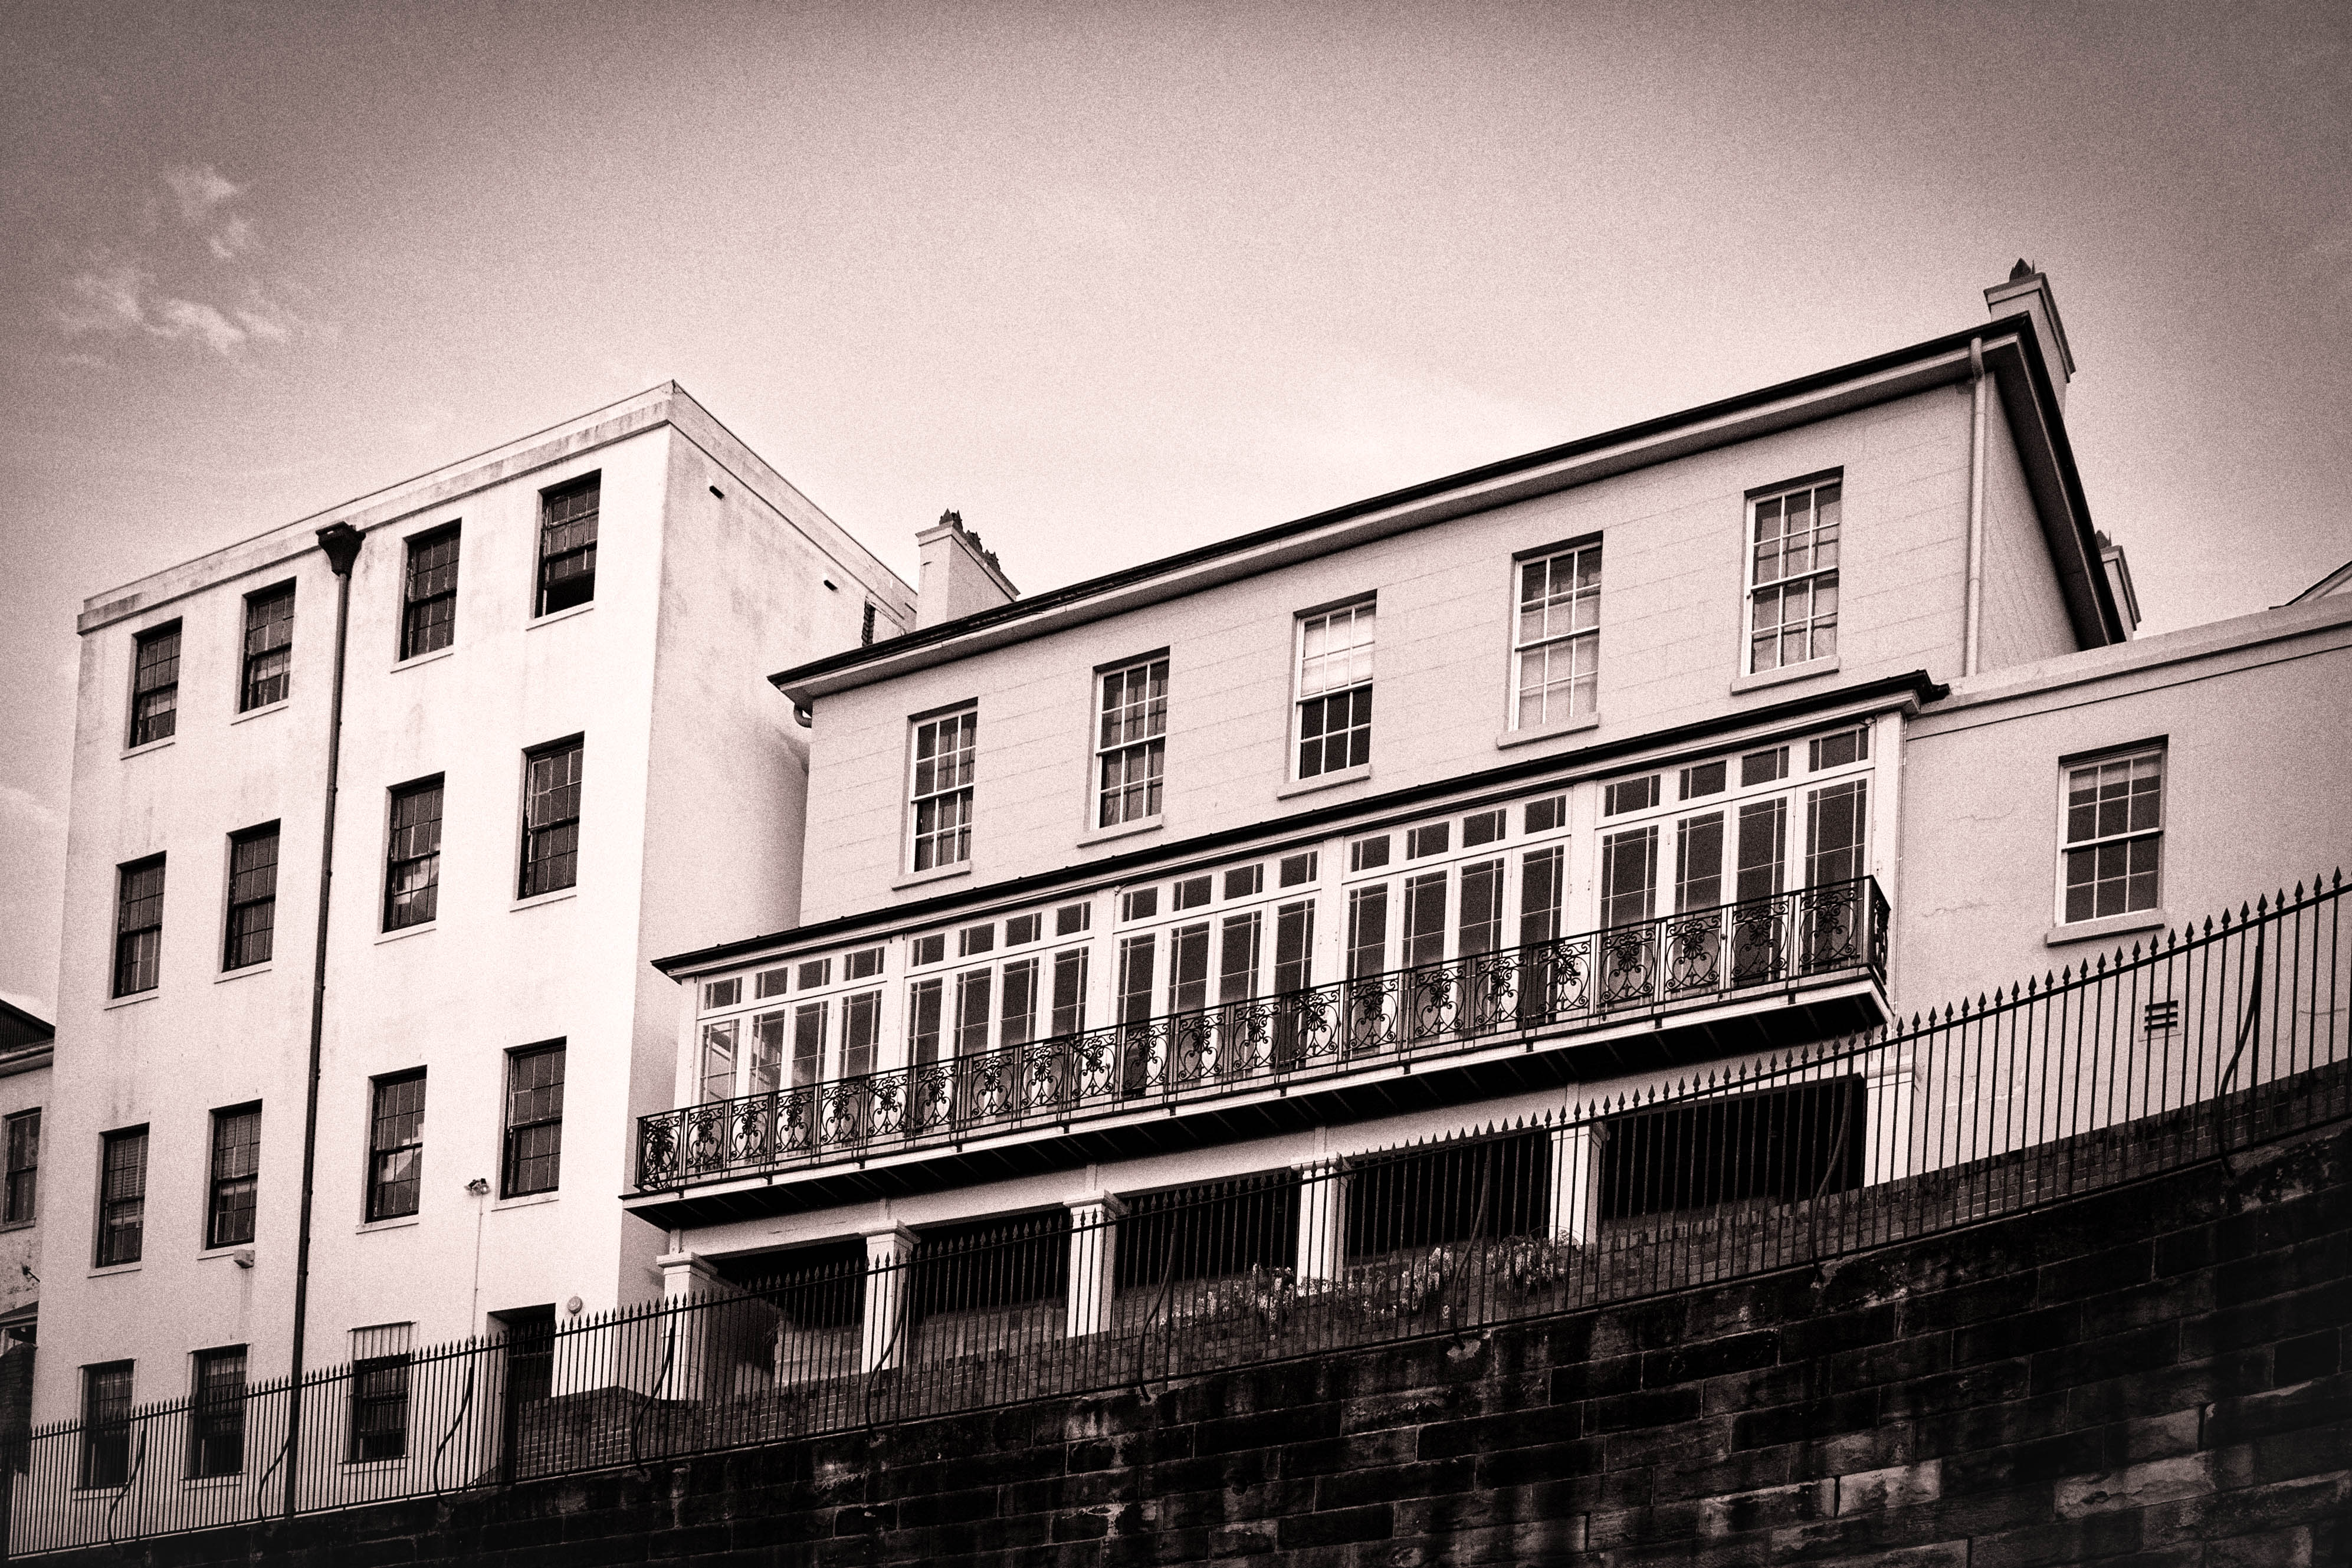
black and white, architecture, white, house, building, city, facade, monochrome, tower block, australia, shape, urban area, monochrome photography